Belgrade Book Fair

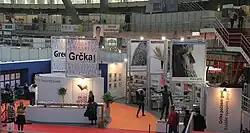
Greece – The Guest of Honor Country at the 2009 Book Fair

Since 2002, Belgrade Fair has got also its Guest of Honor – the country with especially presented literature and publishing production. The Guest of Honor Country gets an outstanding location in the Hall 2 within the Book Fair. The Guest of Honor has the opportunity of presenting its publishing and culture at its stand as well as in the Fair's promotion conference halls, within the author meeting program, lectures and trade seminars.